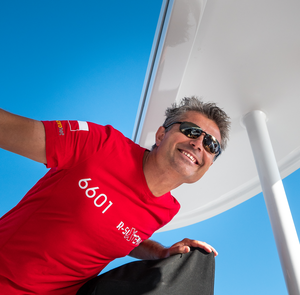
Robert Janecki, aka. Jabes, est un navigateur polonais, Master de Yacht d’Océan et Master de Bateau à Moteur d’Océan.